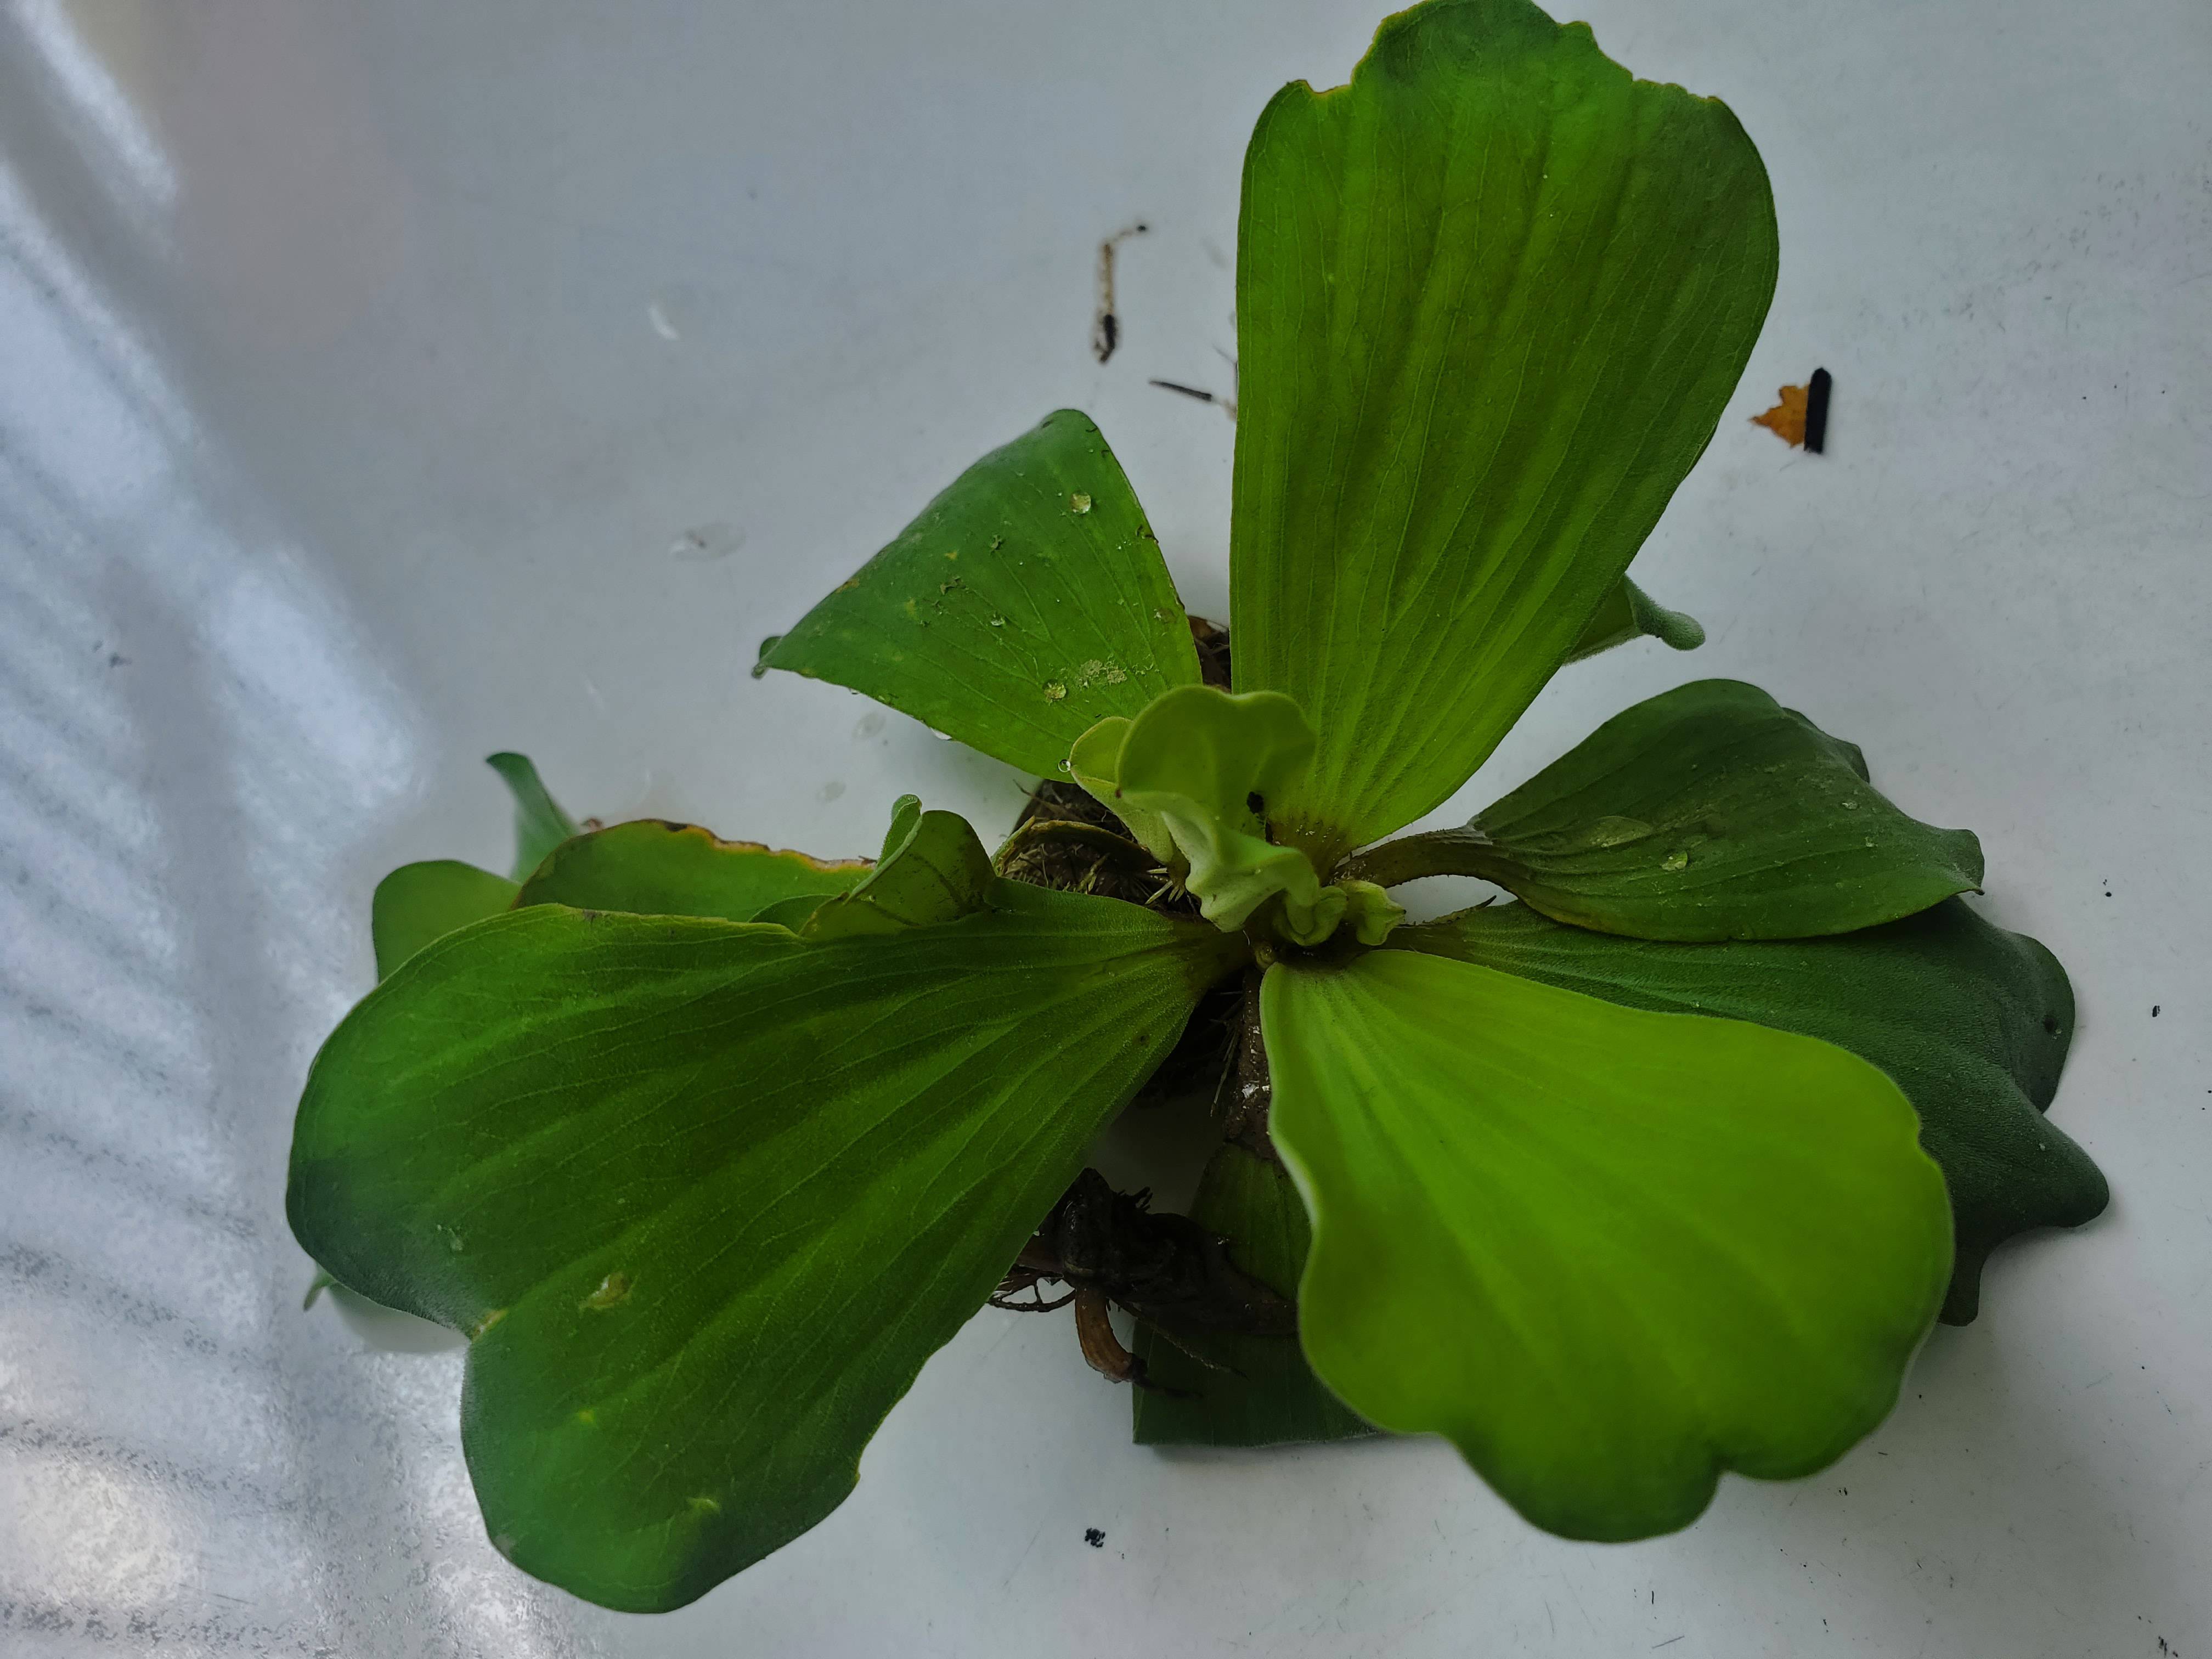
Species: Water Lettuce (Pistia stratiotes)